George Whitman Hendee

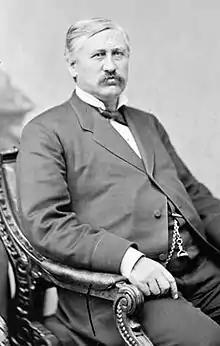

George Whitman Hendee (November 30, 1832 – December 6, 1906) was a Vermont lawyer, banker, and politician who served as President of the Vermont State Senate, the 27th lieutenant governor, 32nd governor of Vermont, and a U.S. Representative.